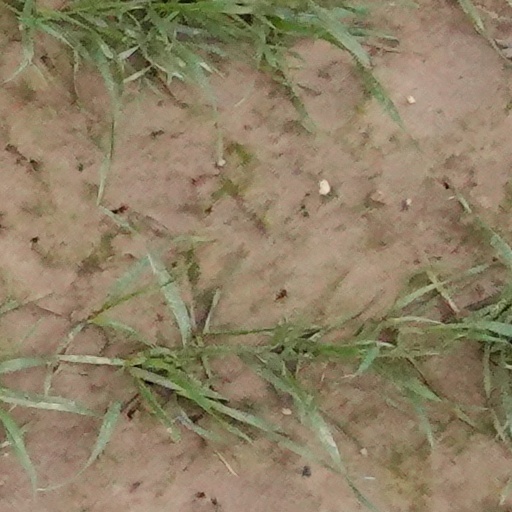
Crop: wheat